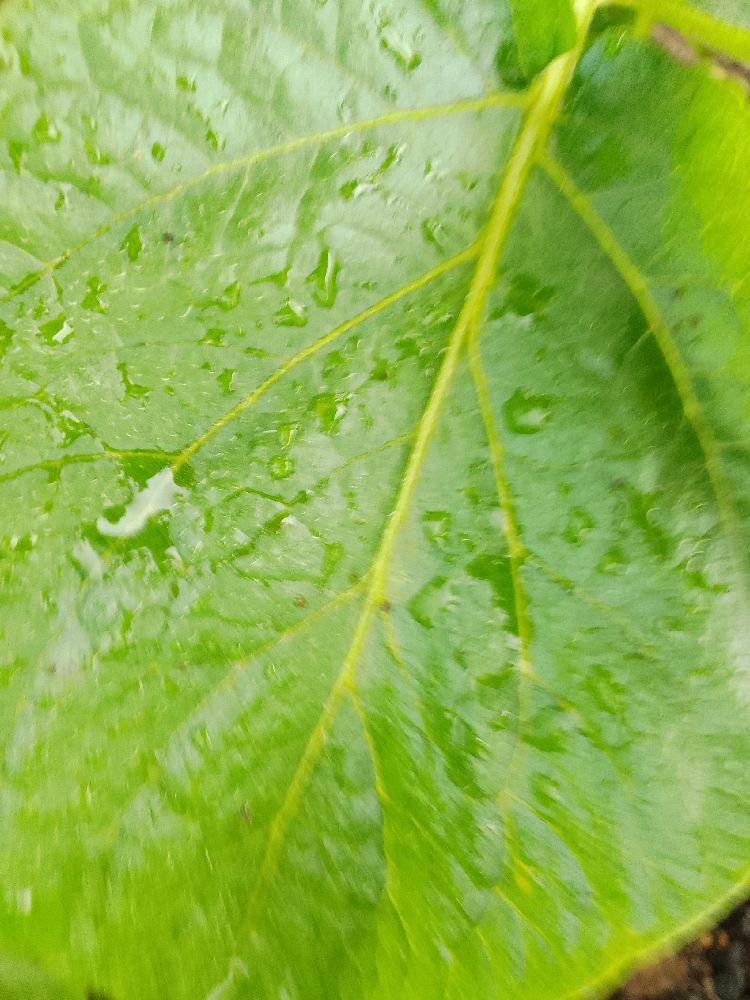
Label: Healthy